Operation Atlas

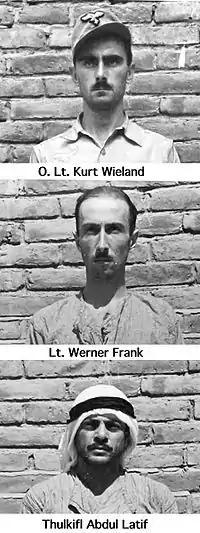
Three captured parachutists

Numerous German-Arab commando operations were conducted over 1943-1944 from North Africa to Syria and Iraq, in order to collect intelligence, conduct sabotage operations against the Allies, and to foment uprisings. Haj Amin al-Husseini was one of prominent Palestinian Arabs leaders who fled Mandatory Palestine in 1937 during 1936–1939 uprising and spent World War II period as a collaborator of the Axis Powers.